Gave d'Oloron

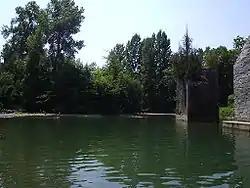
The Gave d'Oloron

The Gave d'Oloron is a river of south-western France near the border with Spain. It takes its name from the city Oloron-Sainte-Marie, where it is formed from the rivers Gave d'Aspe and Gave d'Ossau. It joins the Gave de Pau in Peyrehorade to form the Gaves réunis, a tributary of the Adour. The Gave d'Oloron is used for fishing. The river is long, including its source rivers Gave d'Ossau and Gave du Brousset. Near Sauveterre-de-Béarn it takes up its largest tributary, the Saison.